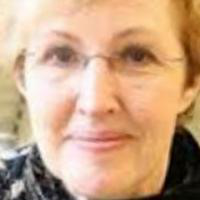
Age group: age 41-55